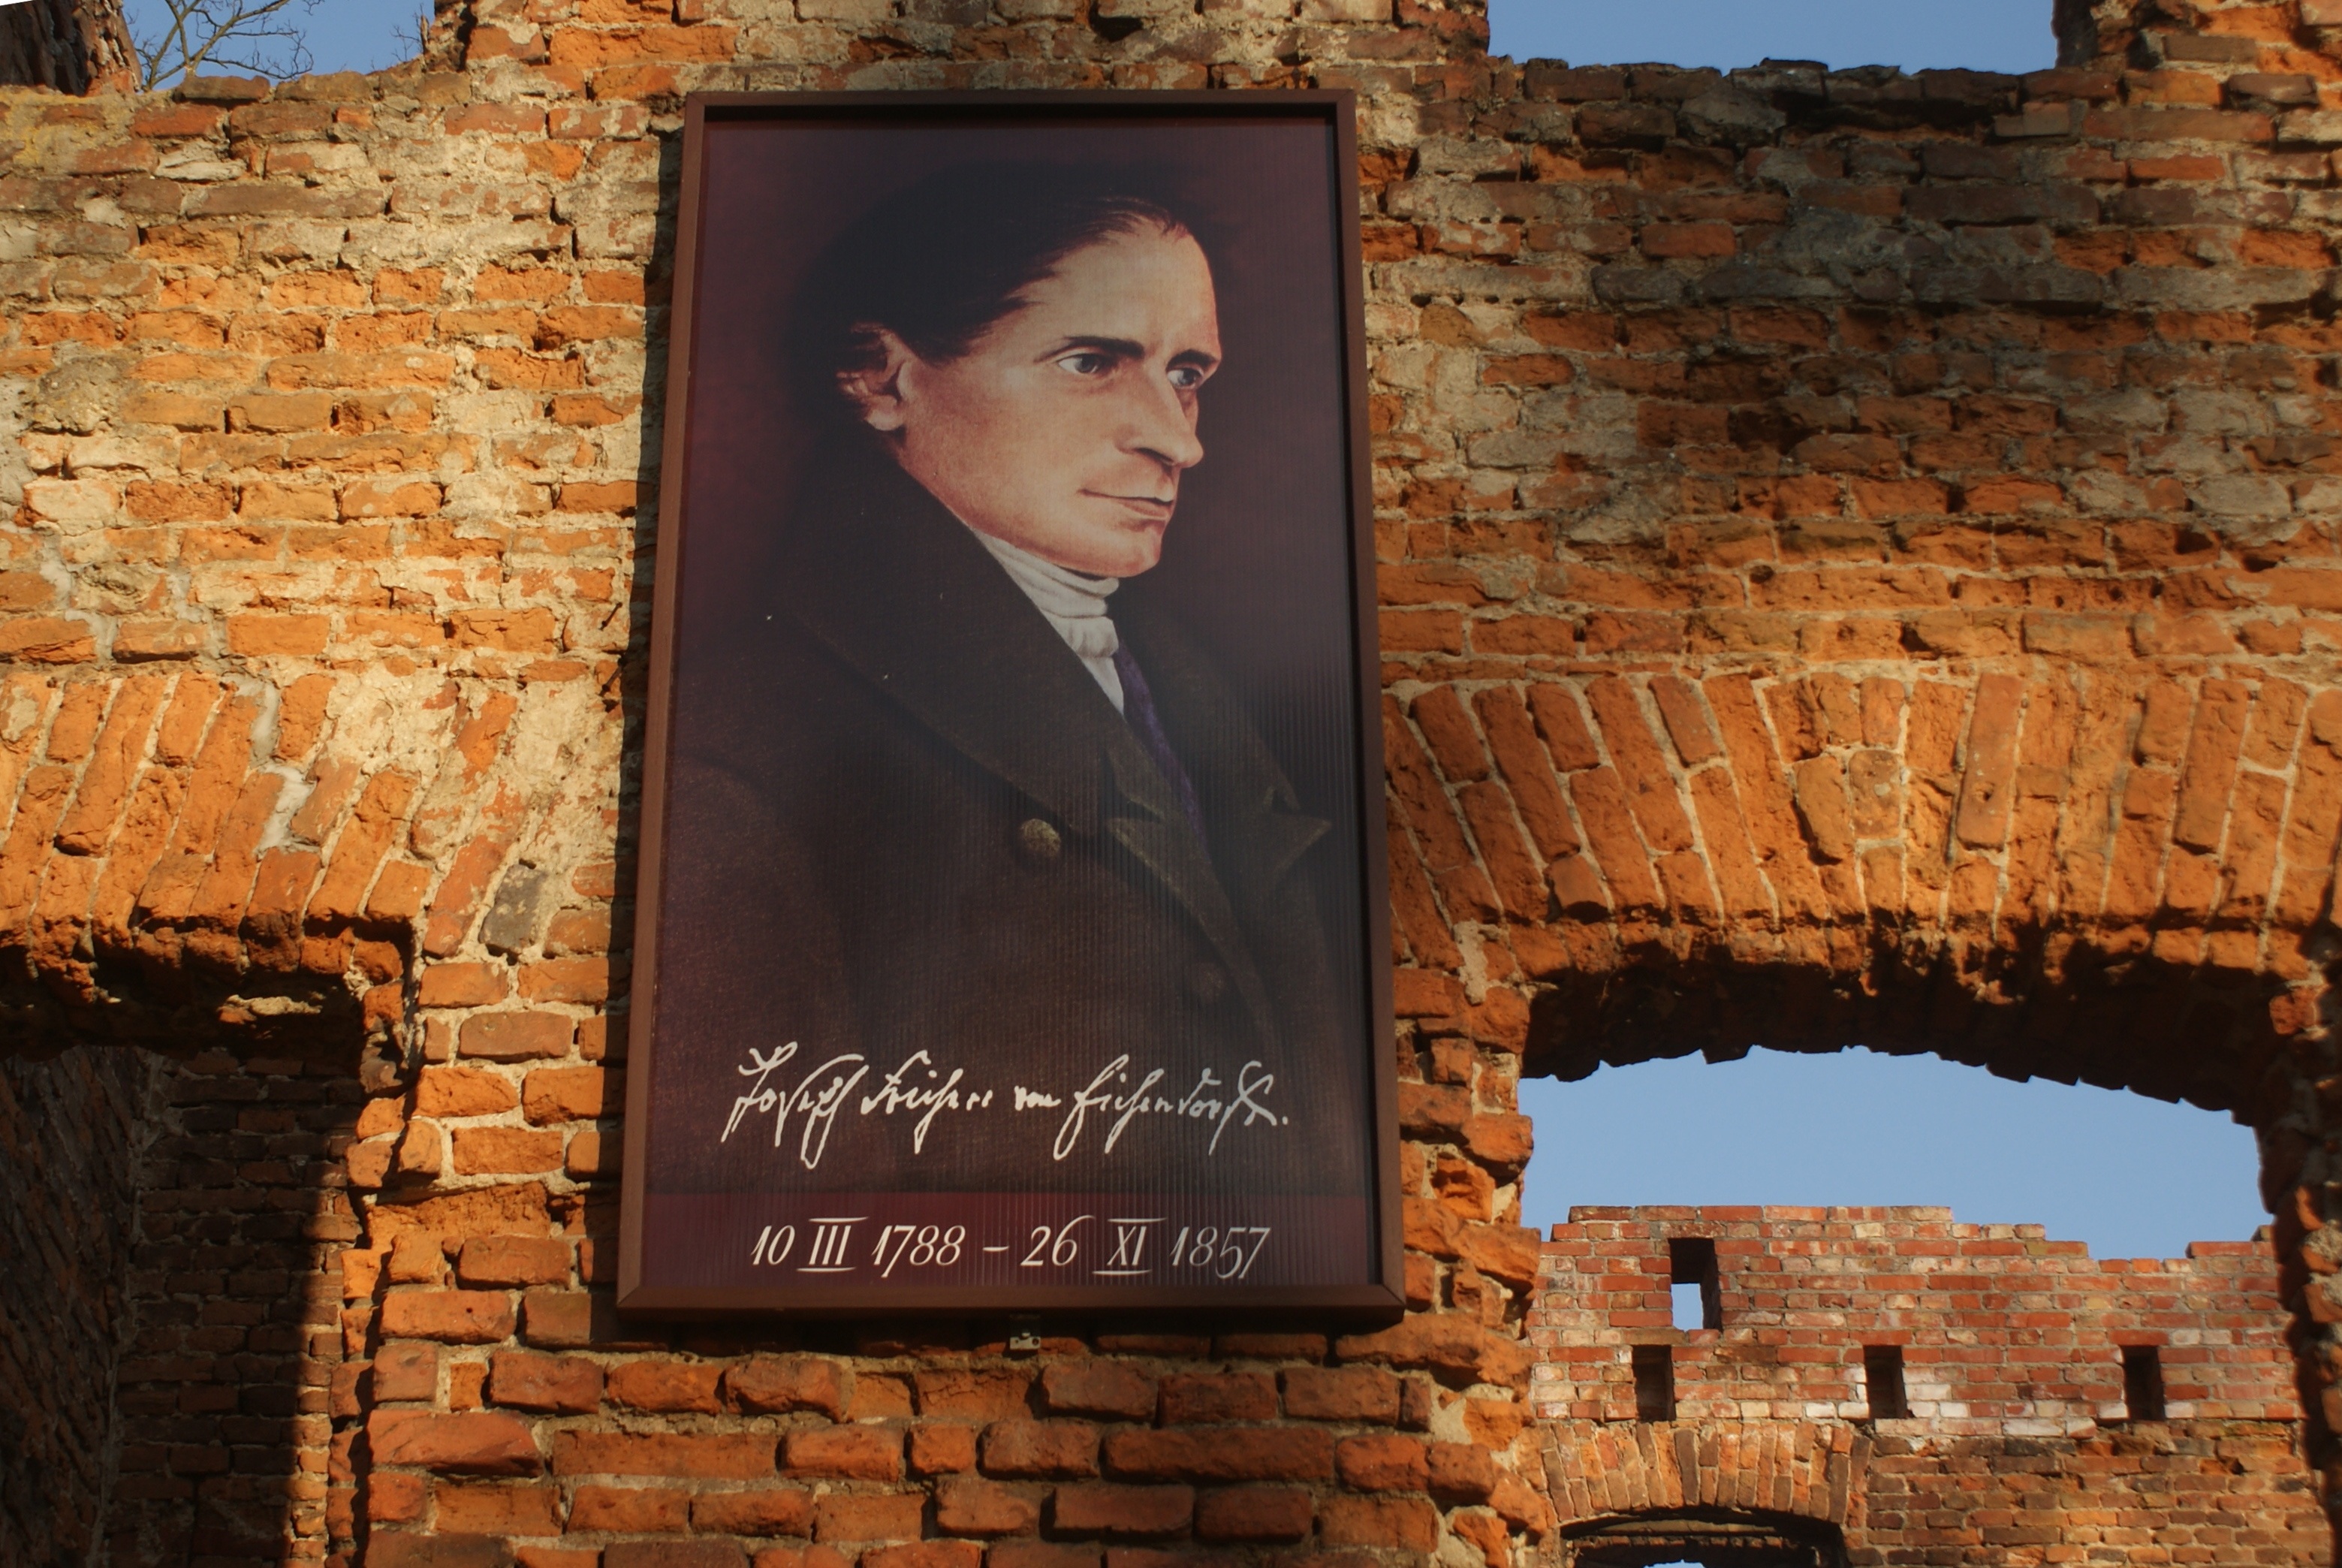
wall, arch, portrait, photograph, image, ancient history, joseph von eichendorff, joseph eichendorff, ubowice, lubowitz, property eichendroff w, image eichendorffa